Hair-Trigger Casey

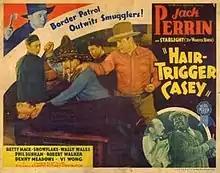
Theatrical release poster

Hair-Trigger Casey is a 1936 American Western film directed by Harry L. Fraser.